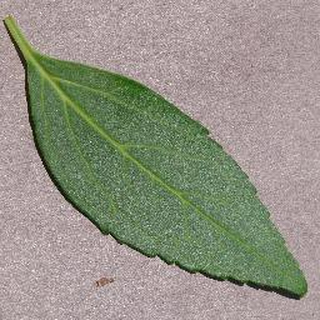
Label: healthy_cherry